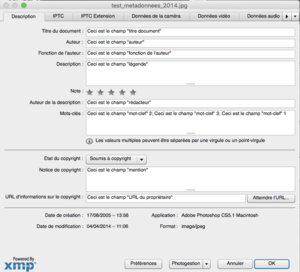
Fenêtre de saisie des métadonnées au sein de Adobe Photoshop CS. Test de correspondance des champs du schéma documentaire.
Les métadonnées numériques décrivent des sources. Les métadonnées enregistrées dans une image photographique la caractérisent et lui apportent du sens. Elles garantissent sa traçabilité et facilitent leur gestion et utilisation.